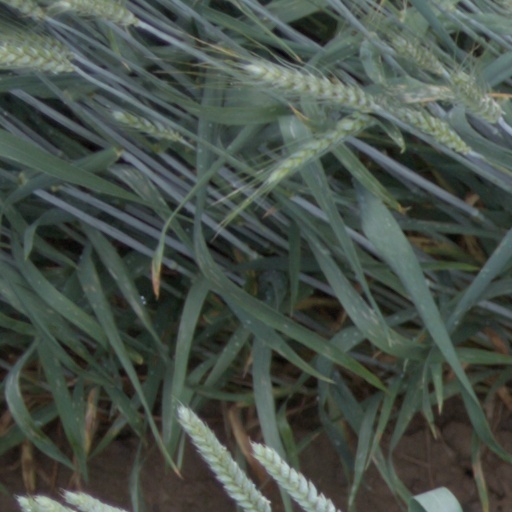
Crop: wheat